Nucleic acid structure determination

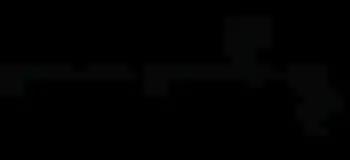
1-methyl-7-nitroisatoic anhydride (1M7) undergoes hydrolysis to form adducts on the backbone of unpaired RNA nucleotides.

Reagents such as N-methylisatoic anhydride (NMIA) and 1-methyl-7-nitroisatoic anhydride (1M7) react with the 2'-hydroxyl group to form adducts on the 2'-hydroxyl of the RNA backbone. Compared to the chemicals used in other RNA probing techniques, these reagents have the advantage of being largely unbiased to base identity, while remaining very sensitive to conformational dynamics. Nucleotides which are constrained (usually by base-pairing) show less adduct formation than nucleotides which are unpaired. Adduct formation is quantified for each nucleotide in a given RNA by extension of a complementary DNA primer with reverse transcriptase and comparison of the resulting fragments with those from an unmodified control. SHAPE therefore reports on RNA structure at the individual nucleotide level. This data can be used as input to generate highly accurate secondary structure models. SHAPE has been used to analyze diverse RNA structures, including that of an entire HIV-1 genome. The best approach is to use a combination of chemical probing reagents and experimental data. In SHAPE-Seq SHAPE is extended by bar-code based multiplexing combined with RNA-Seq and can be performed in a high-throughput fashion.